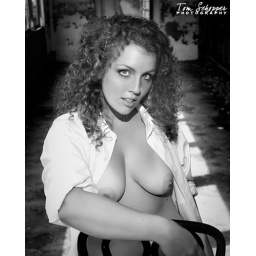
Model/actress Sarah, taken in around the abandoned passenger railroad cars in Boonton, NJ